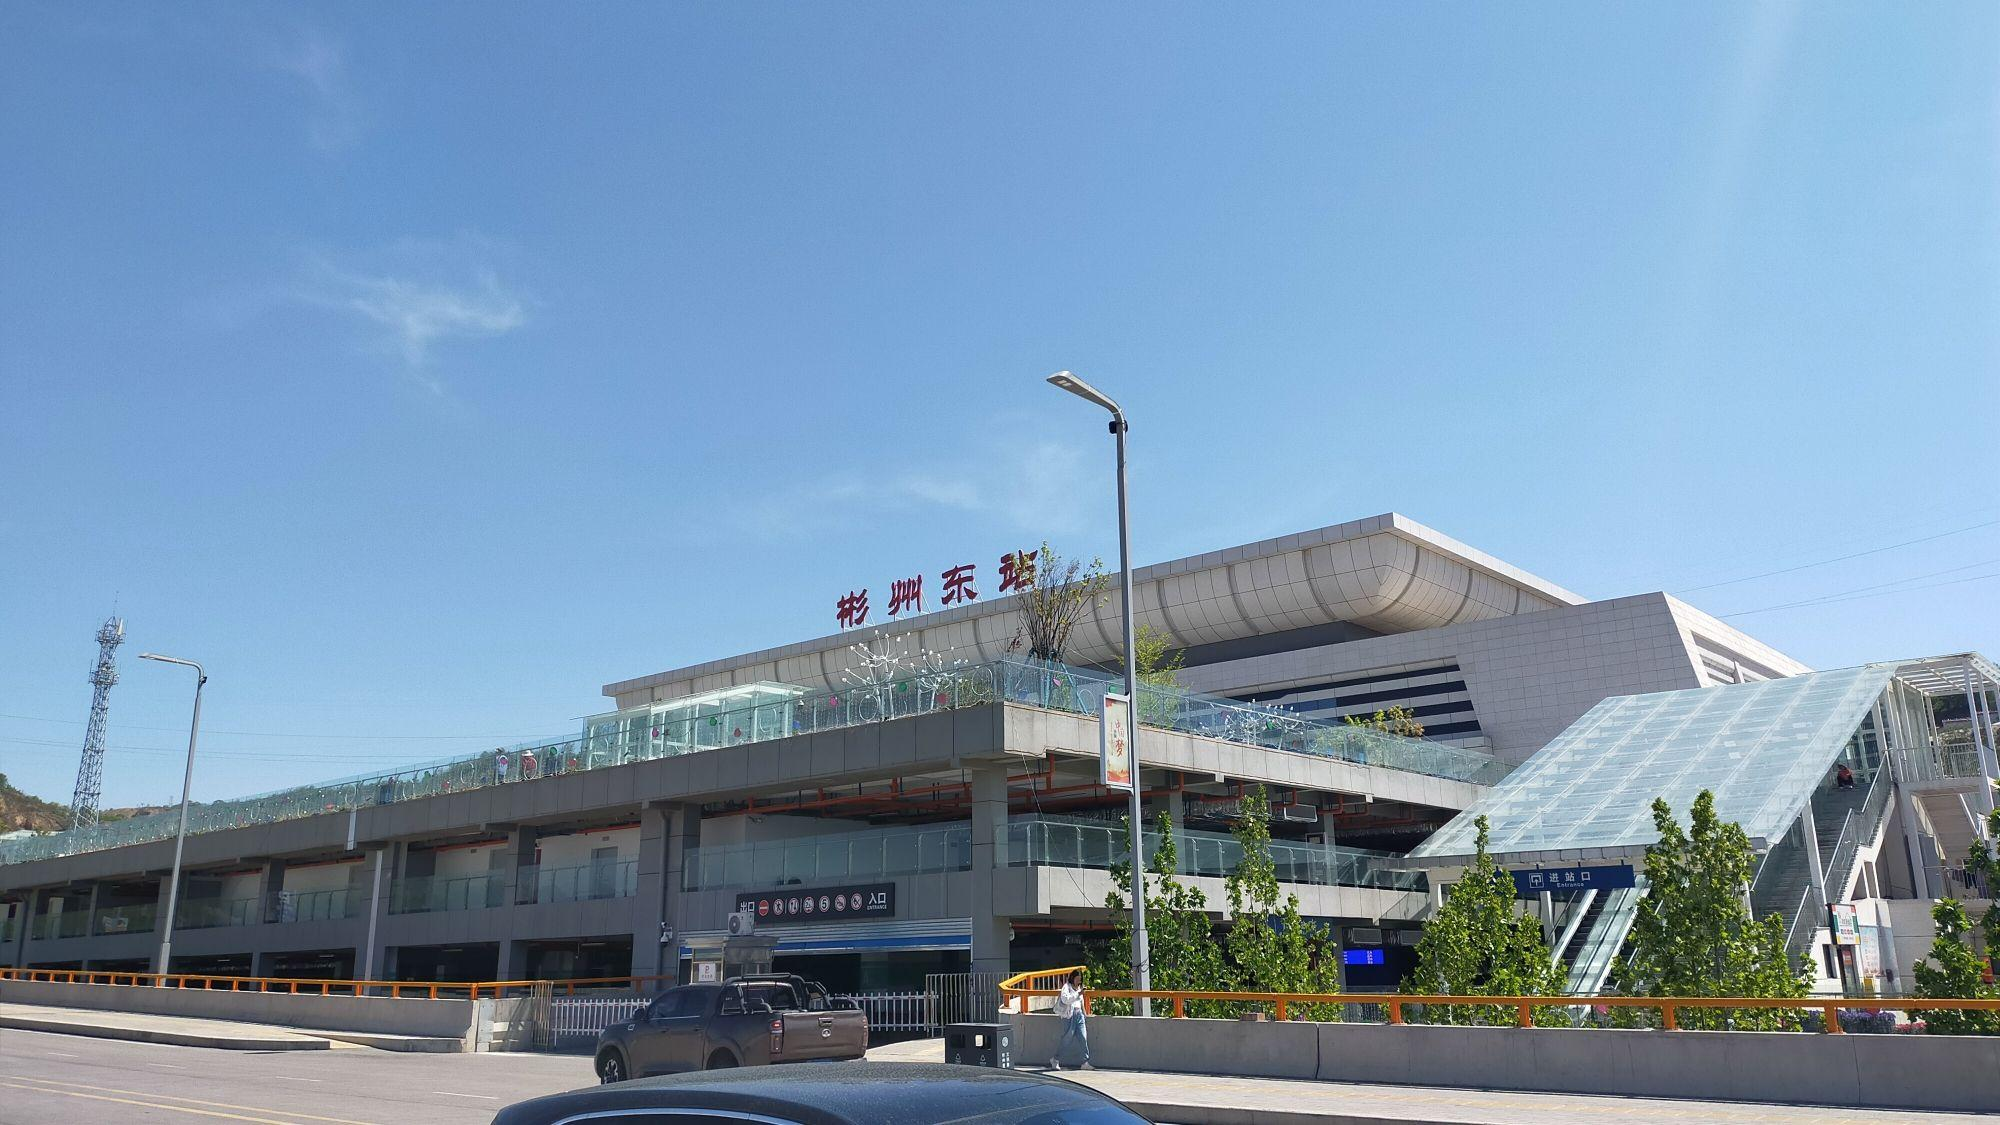
地标名称：彬州东站
所在城市：咸阳市·彬州市